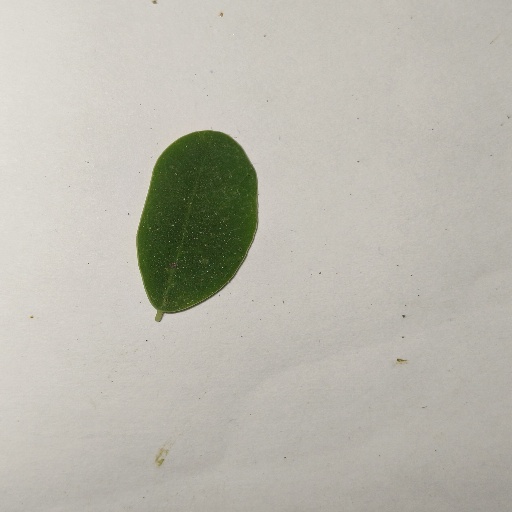
Species: Sojina
Leaf condition: Healthy Leaf